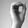
ASL letter: O